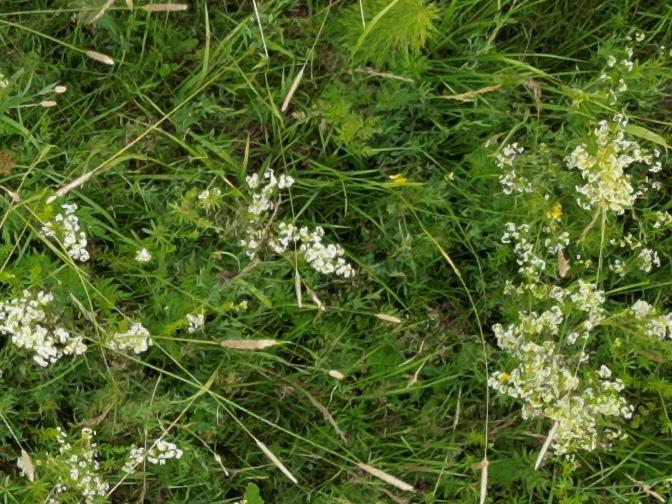
Flowers visible: yarrow flowers, yarrow flowers, yarrow flowers, yarrow flowers, yarrow flowers, yarrow flowers, yarrow flowers, yarrow flowers, yarrow flowers, yarrow flowers, yarrow flowers, yarrow flowers, yarrow flowers, yarrow flowers, yarrow flowers